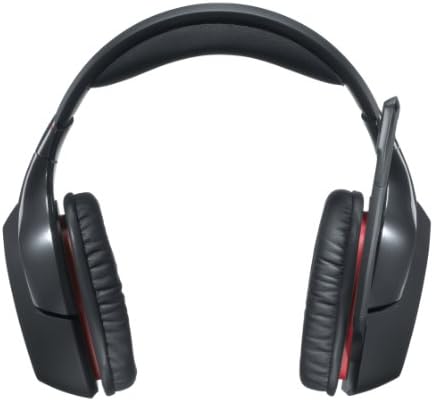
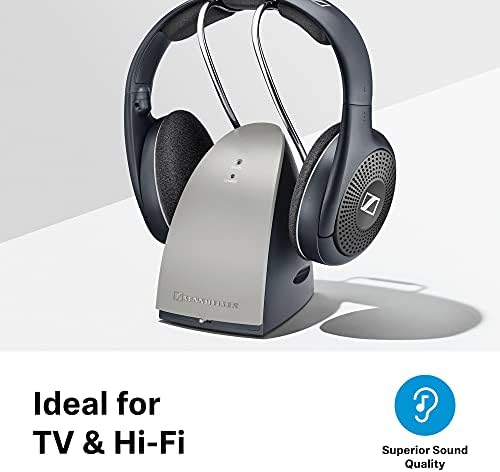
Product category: headphones
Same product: no